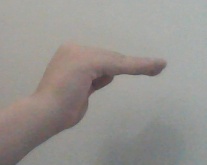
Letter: haa